Hamel, Nord

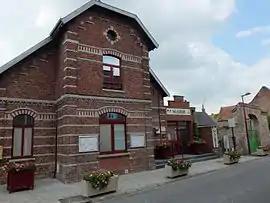
The town hall in Hamel

Hamel is a commune in the Nord department in northern France.